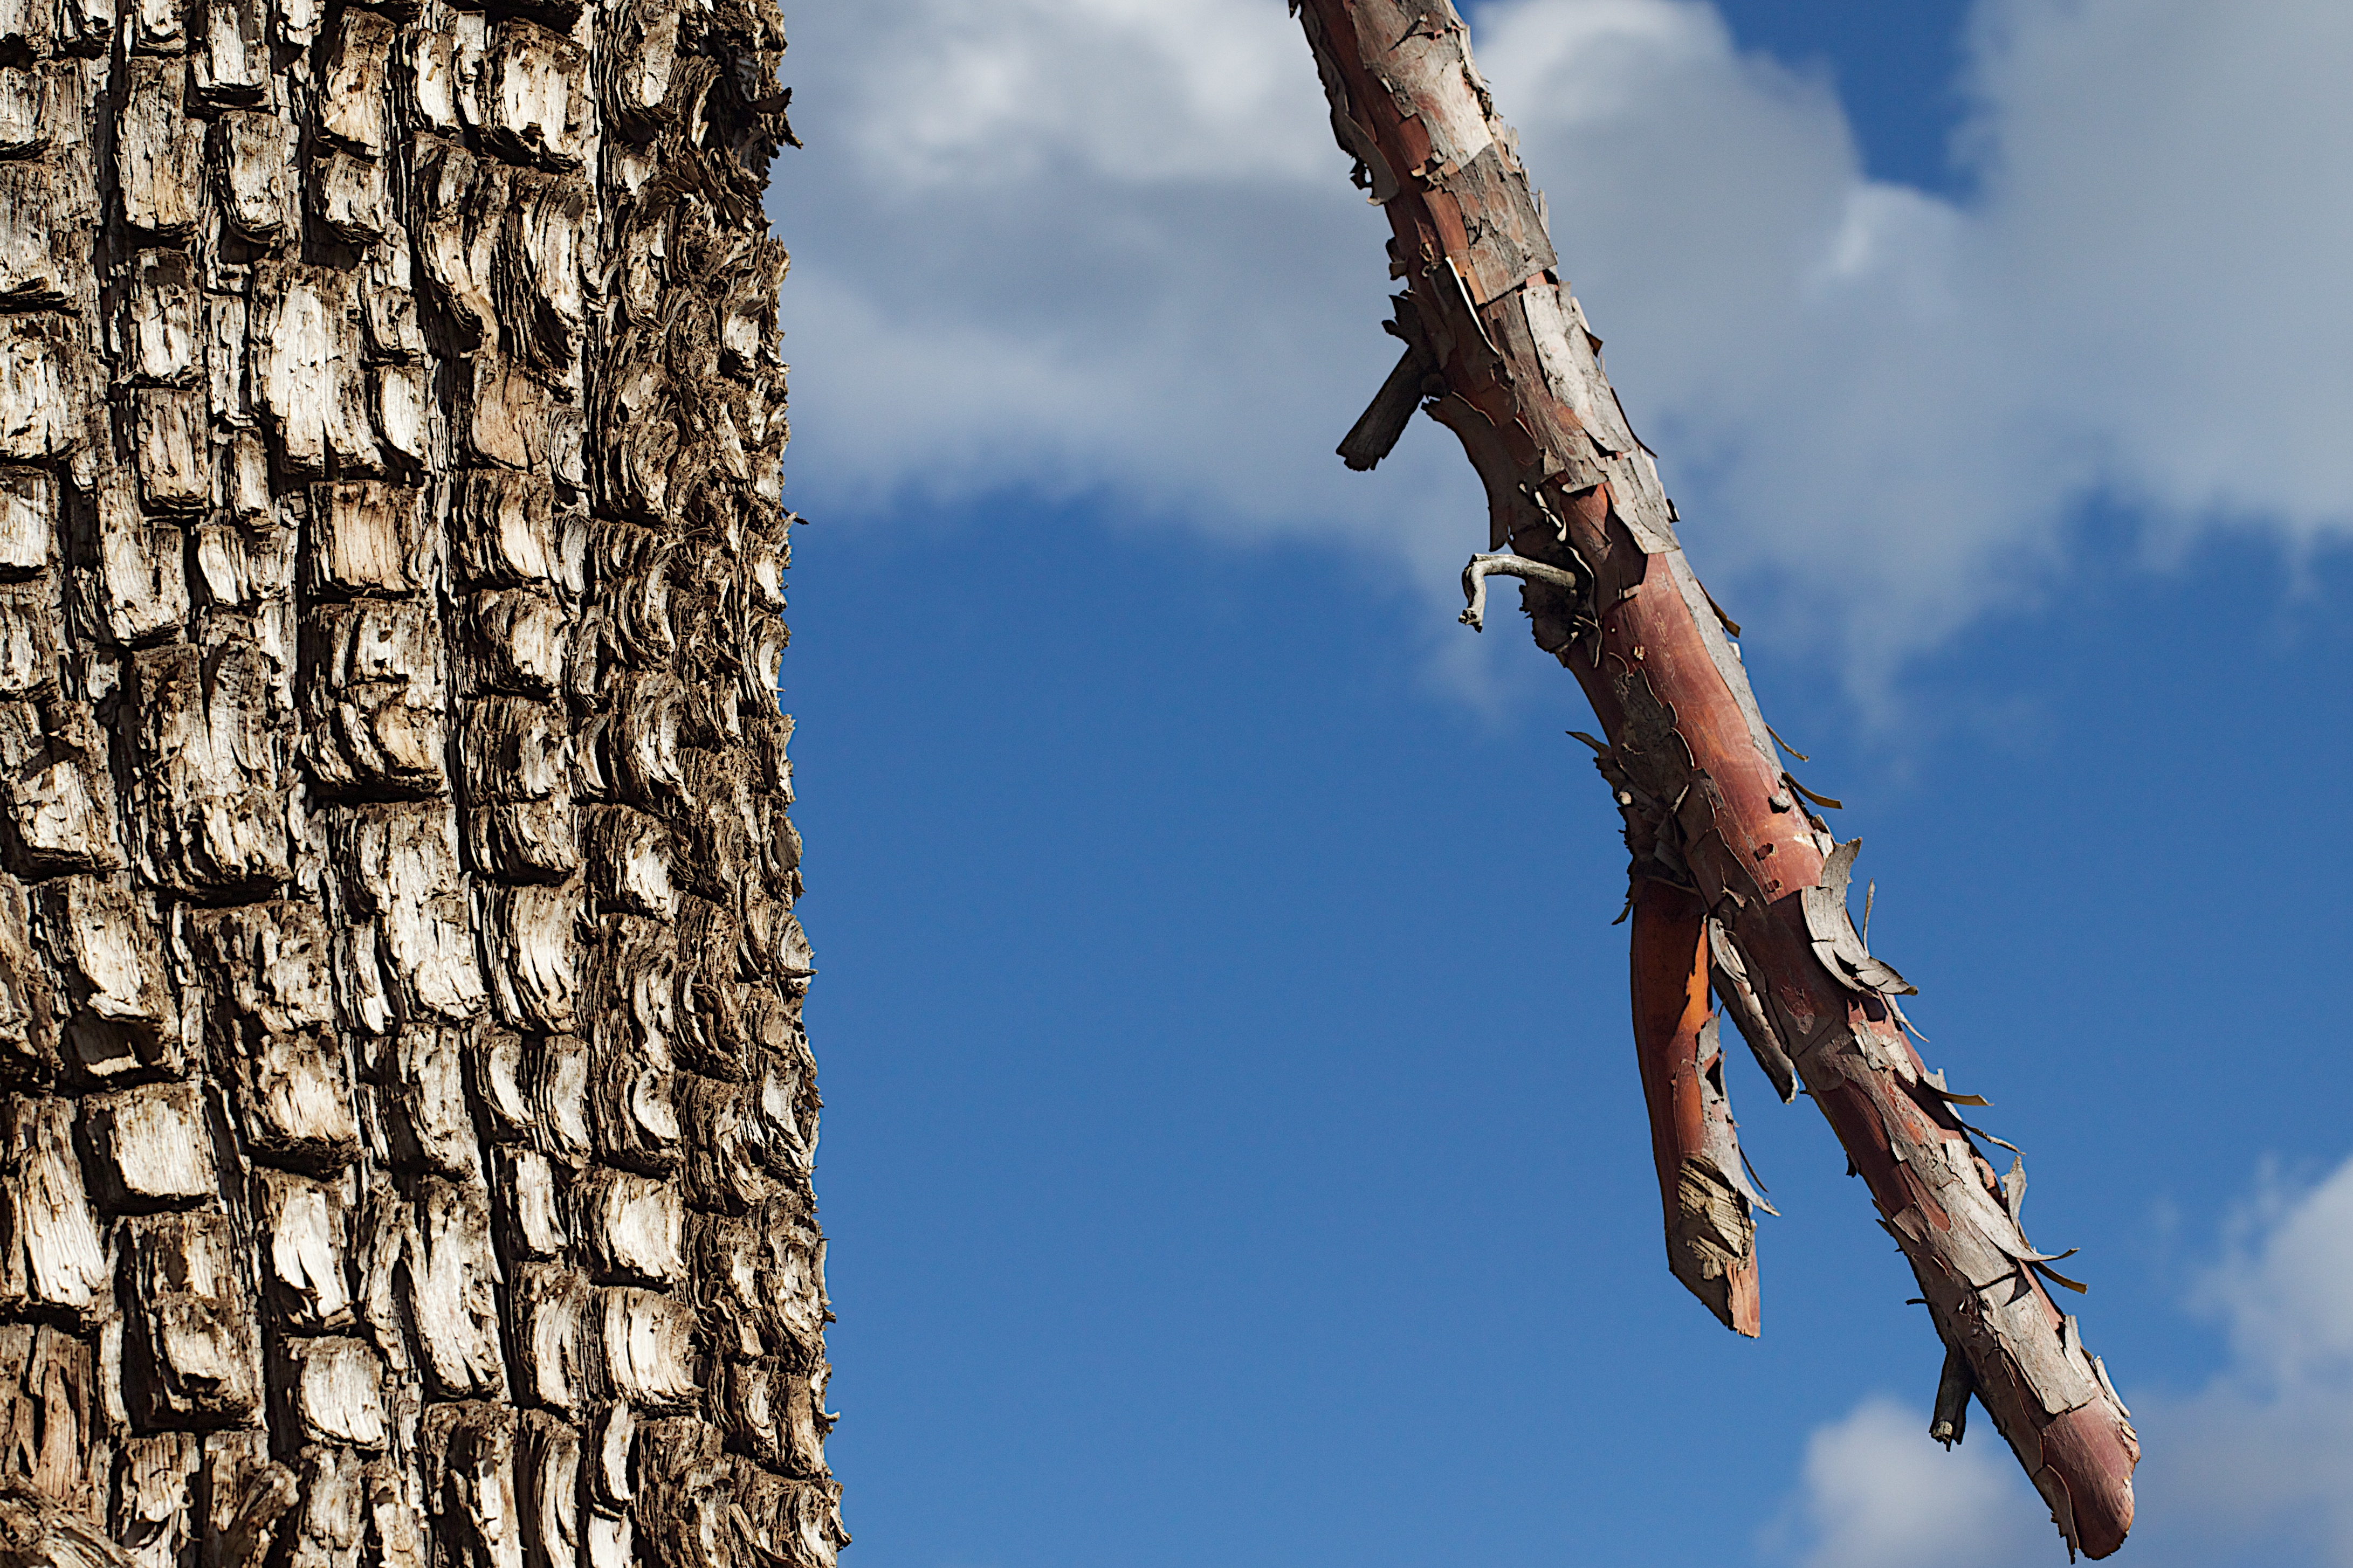
tree, nature, branch, plant, sky, wood, trunk, blue, dailyshoot, woody plant, outdoor structure